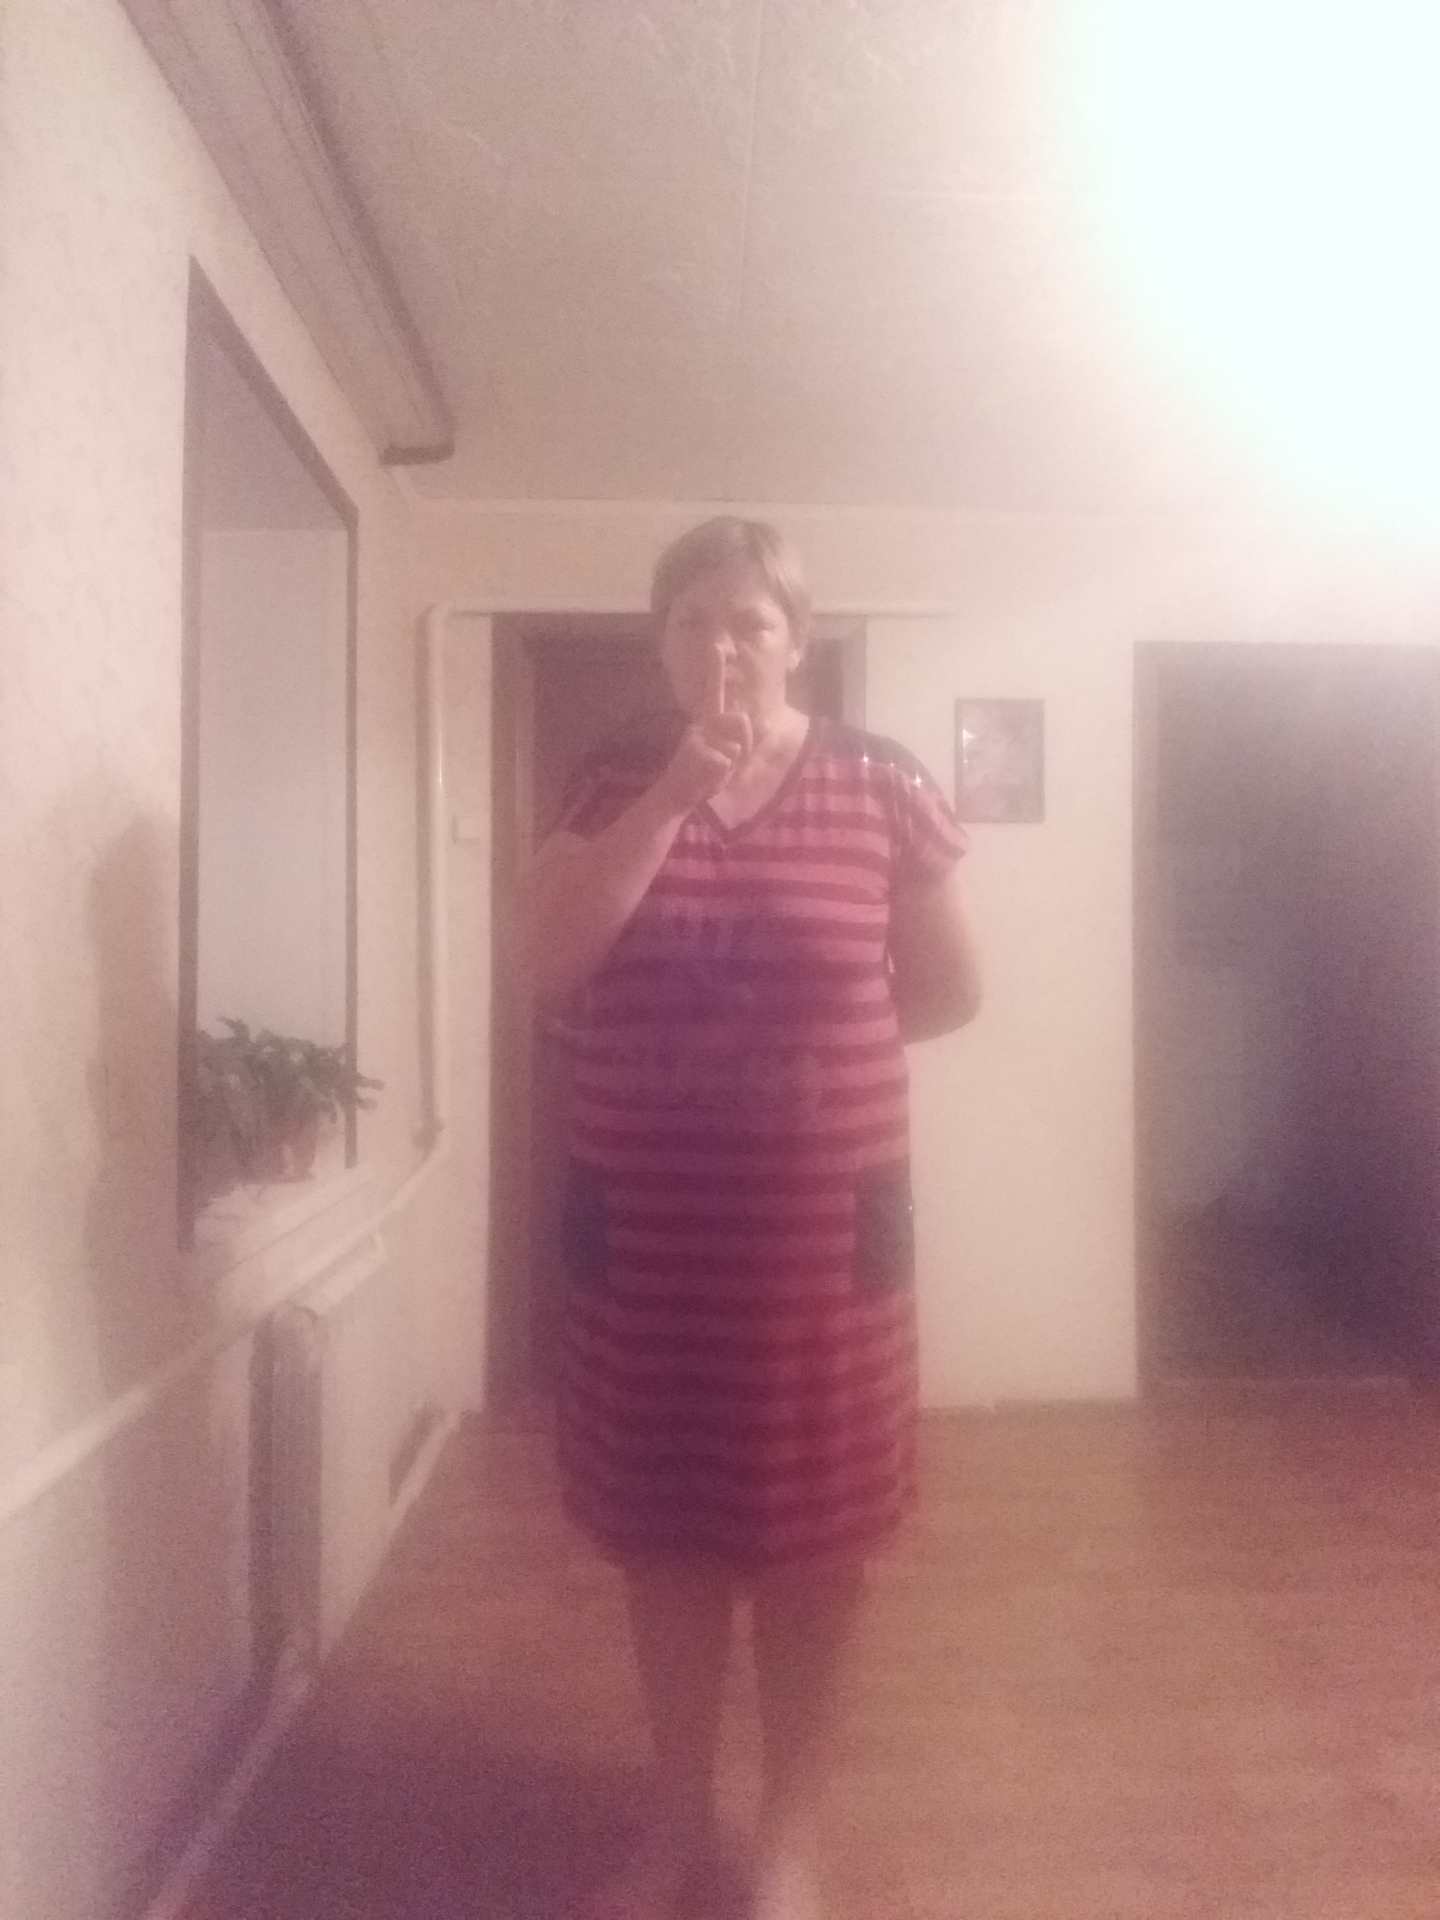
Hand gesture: mute